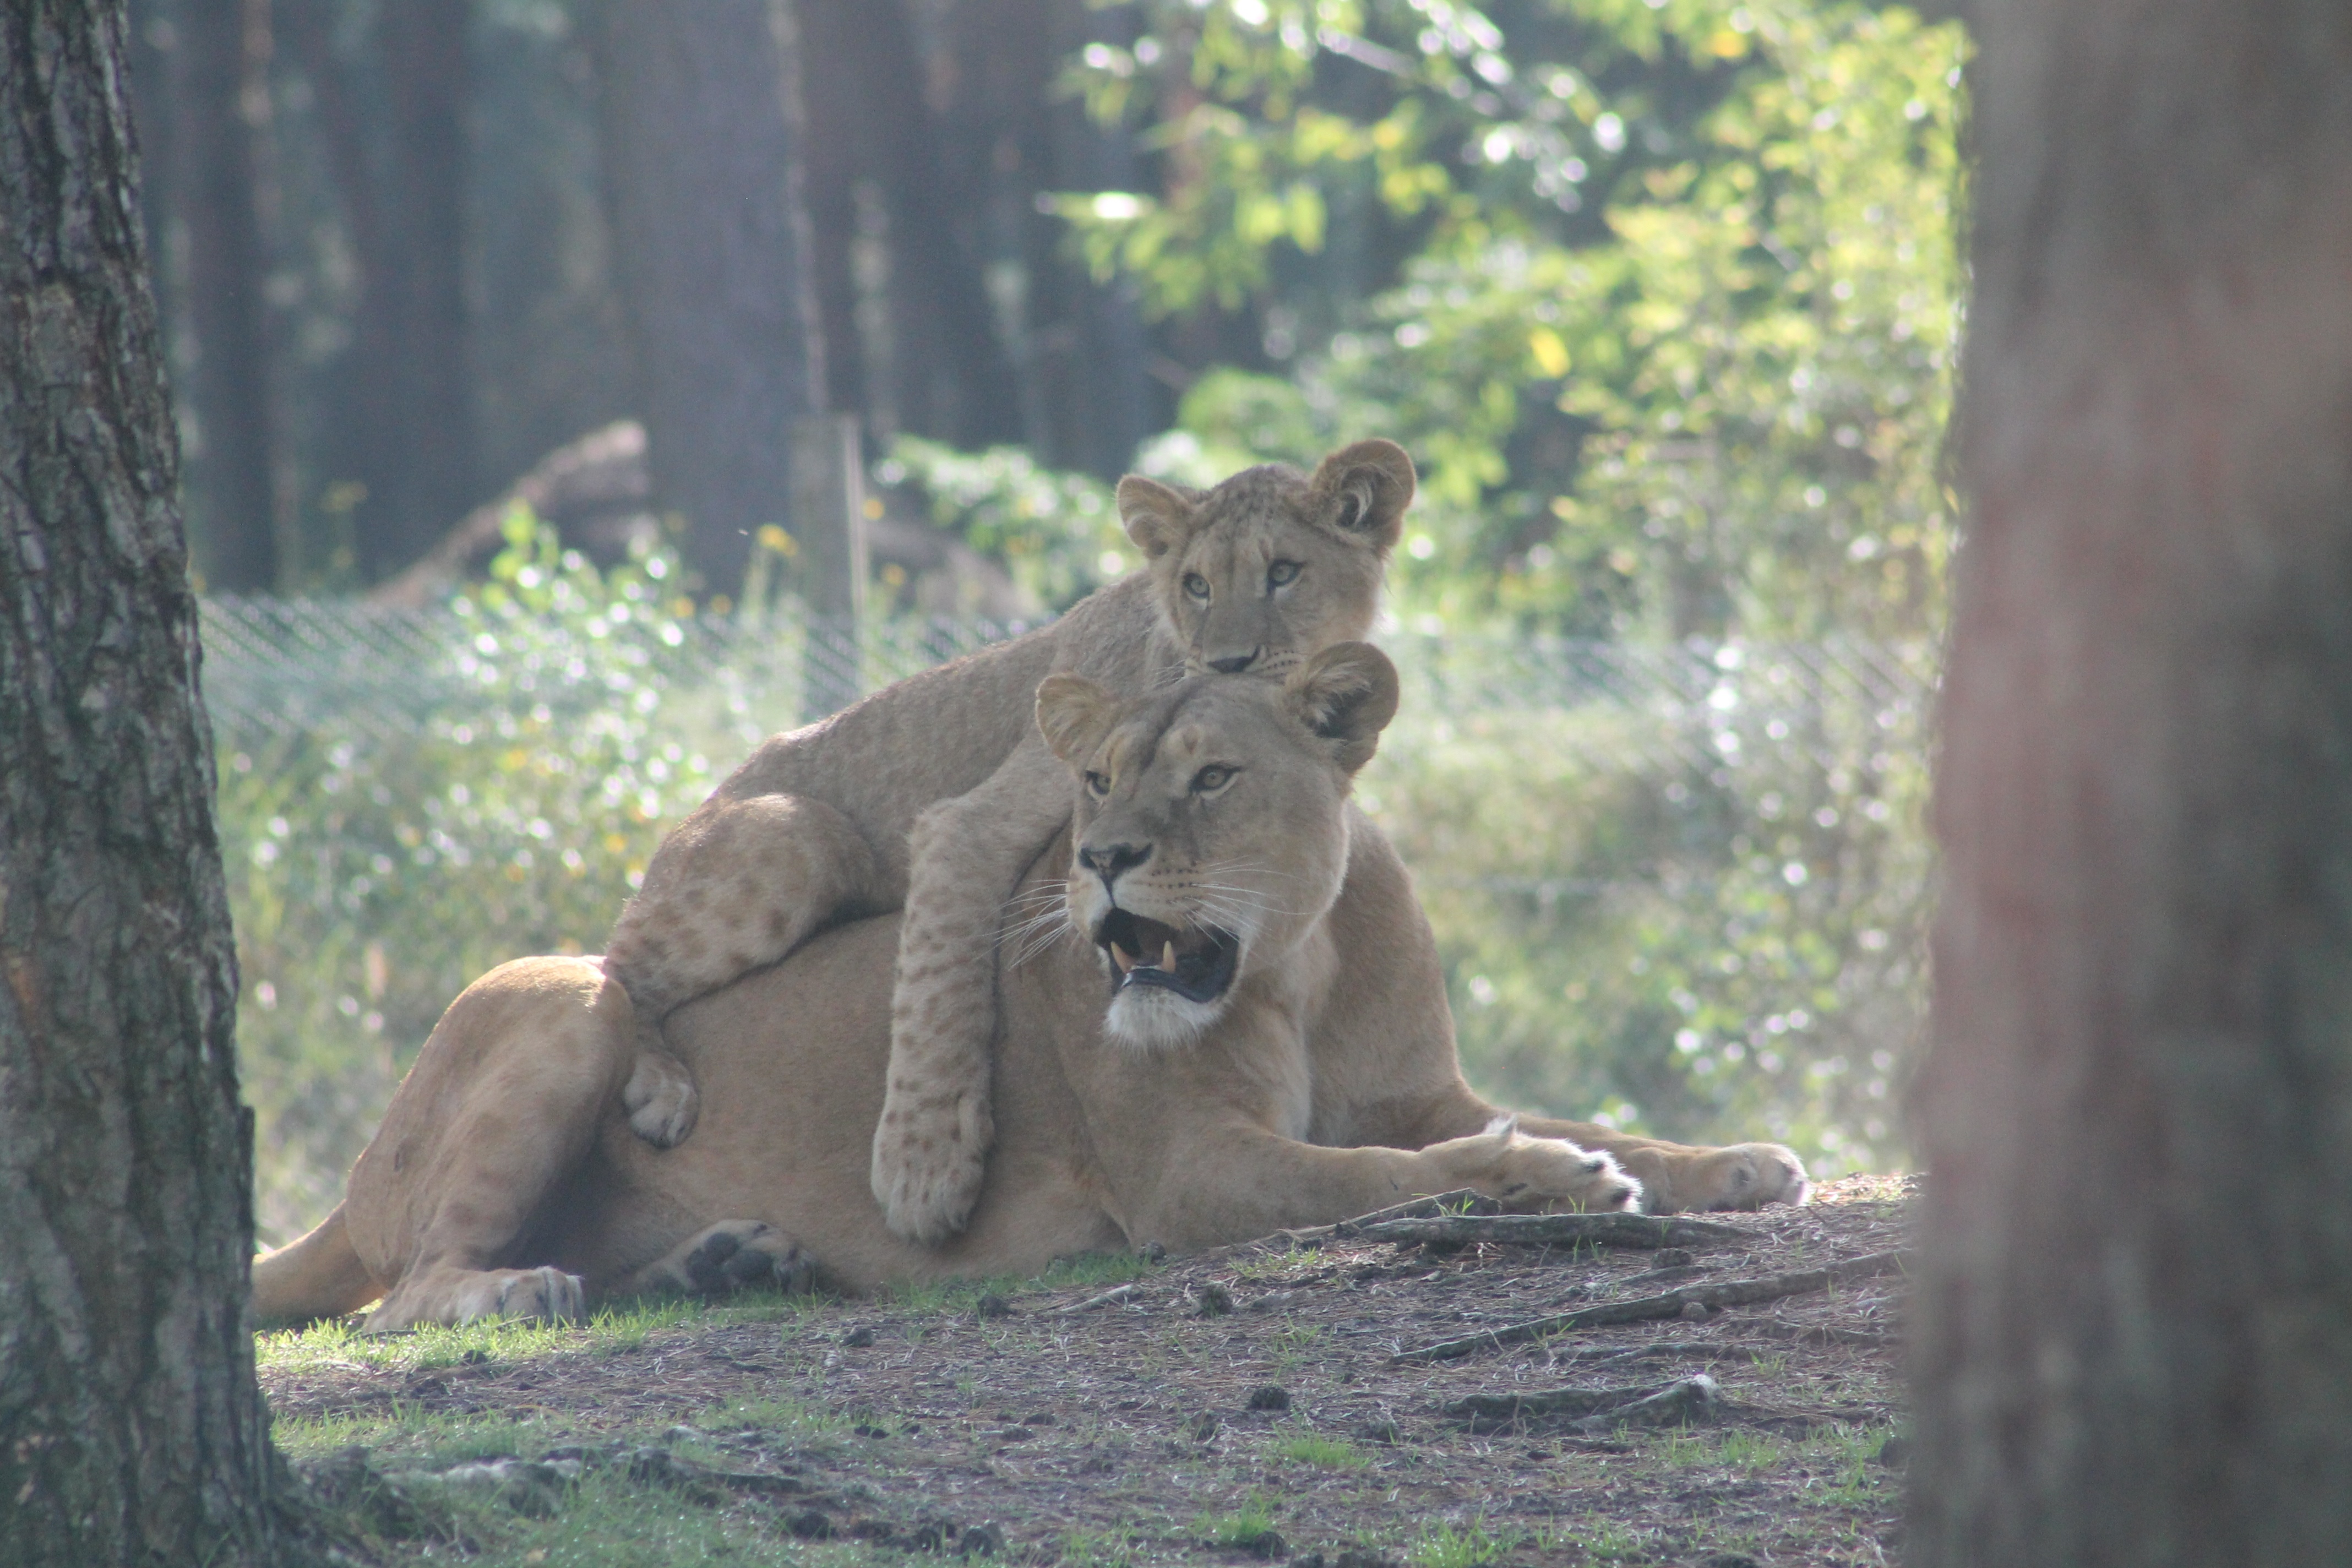
wildlife, zoo, mammal, fauna, lion, safari, big cats, outdoor recreation, cat like mammal